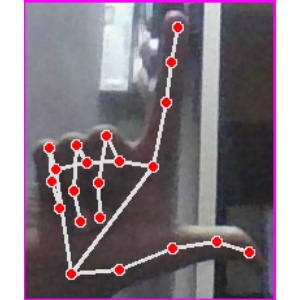
अक्षर: ल